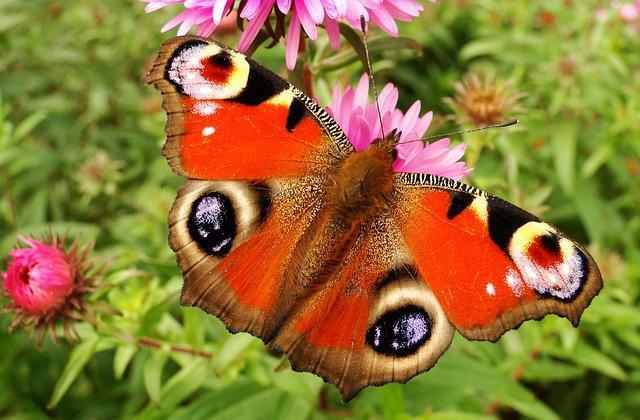
butterfly